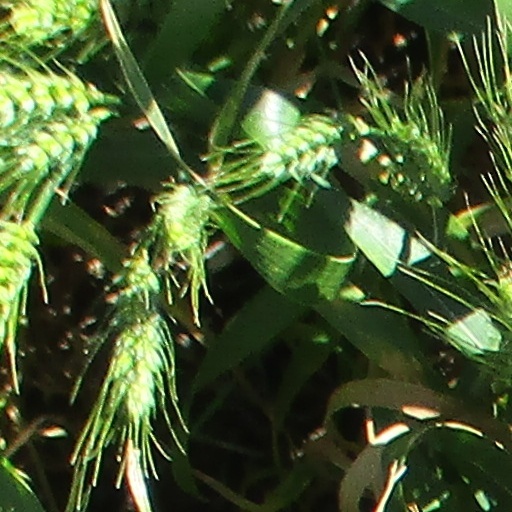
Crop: wheat